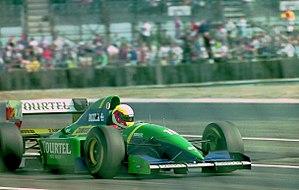
La Larrousse LH94 est la monoplace de Formule 1 engagée par l'écurie française Larrousse lors de la saison 1994 de Formule 1. Elle est pilotée par le Monégasque Olivier Beretta, remplacé successivement par les Français Philippe Alliot et Yannick Dalmas et le Japonais Hideki Noda. Le second pilote titulaire de l'écurie est le Français Érik Comas, remplacé par le Suisse Jean-Denis Delétraz en fin de saison. Le pilote essayeur est le Français Emmanuel Clérico. La LH94 est la seconde monoplace conçue intégralement par Larrousse, l'écurie française bénéficiant auparavant des services de préparateurs de voitures comme Lola Cars, puis de Venturi pour l'élaboration de sa monoplace.